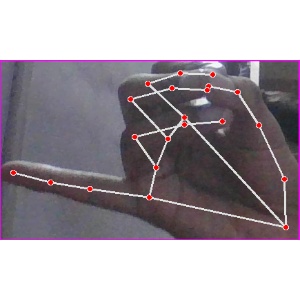
अक्षर: च